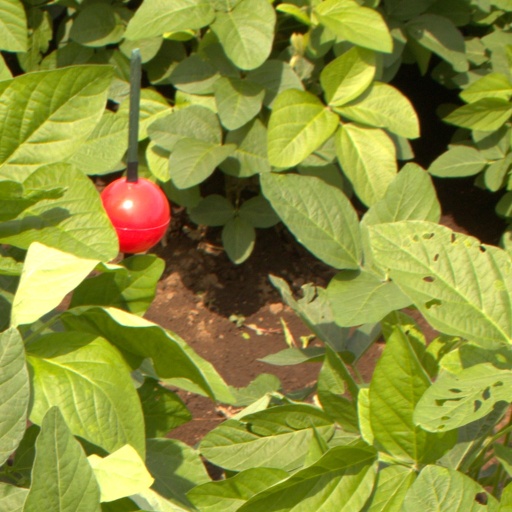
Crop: soybean